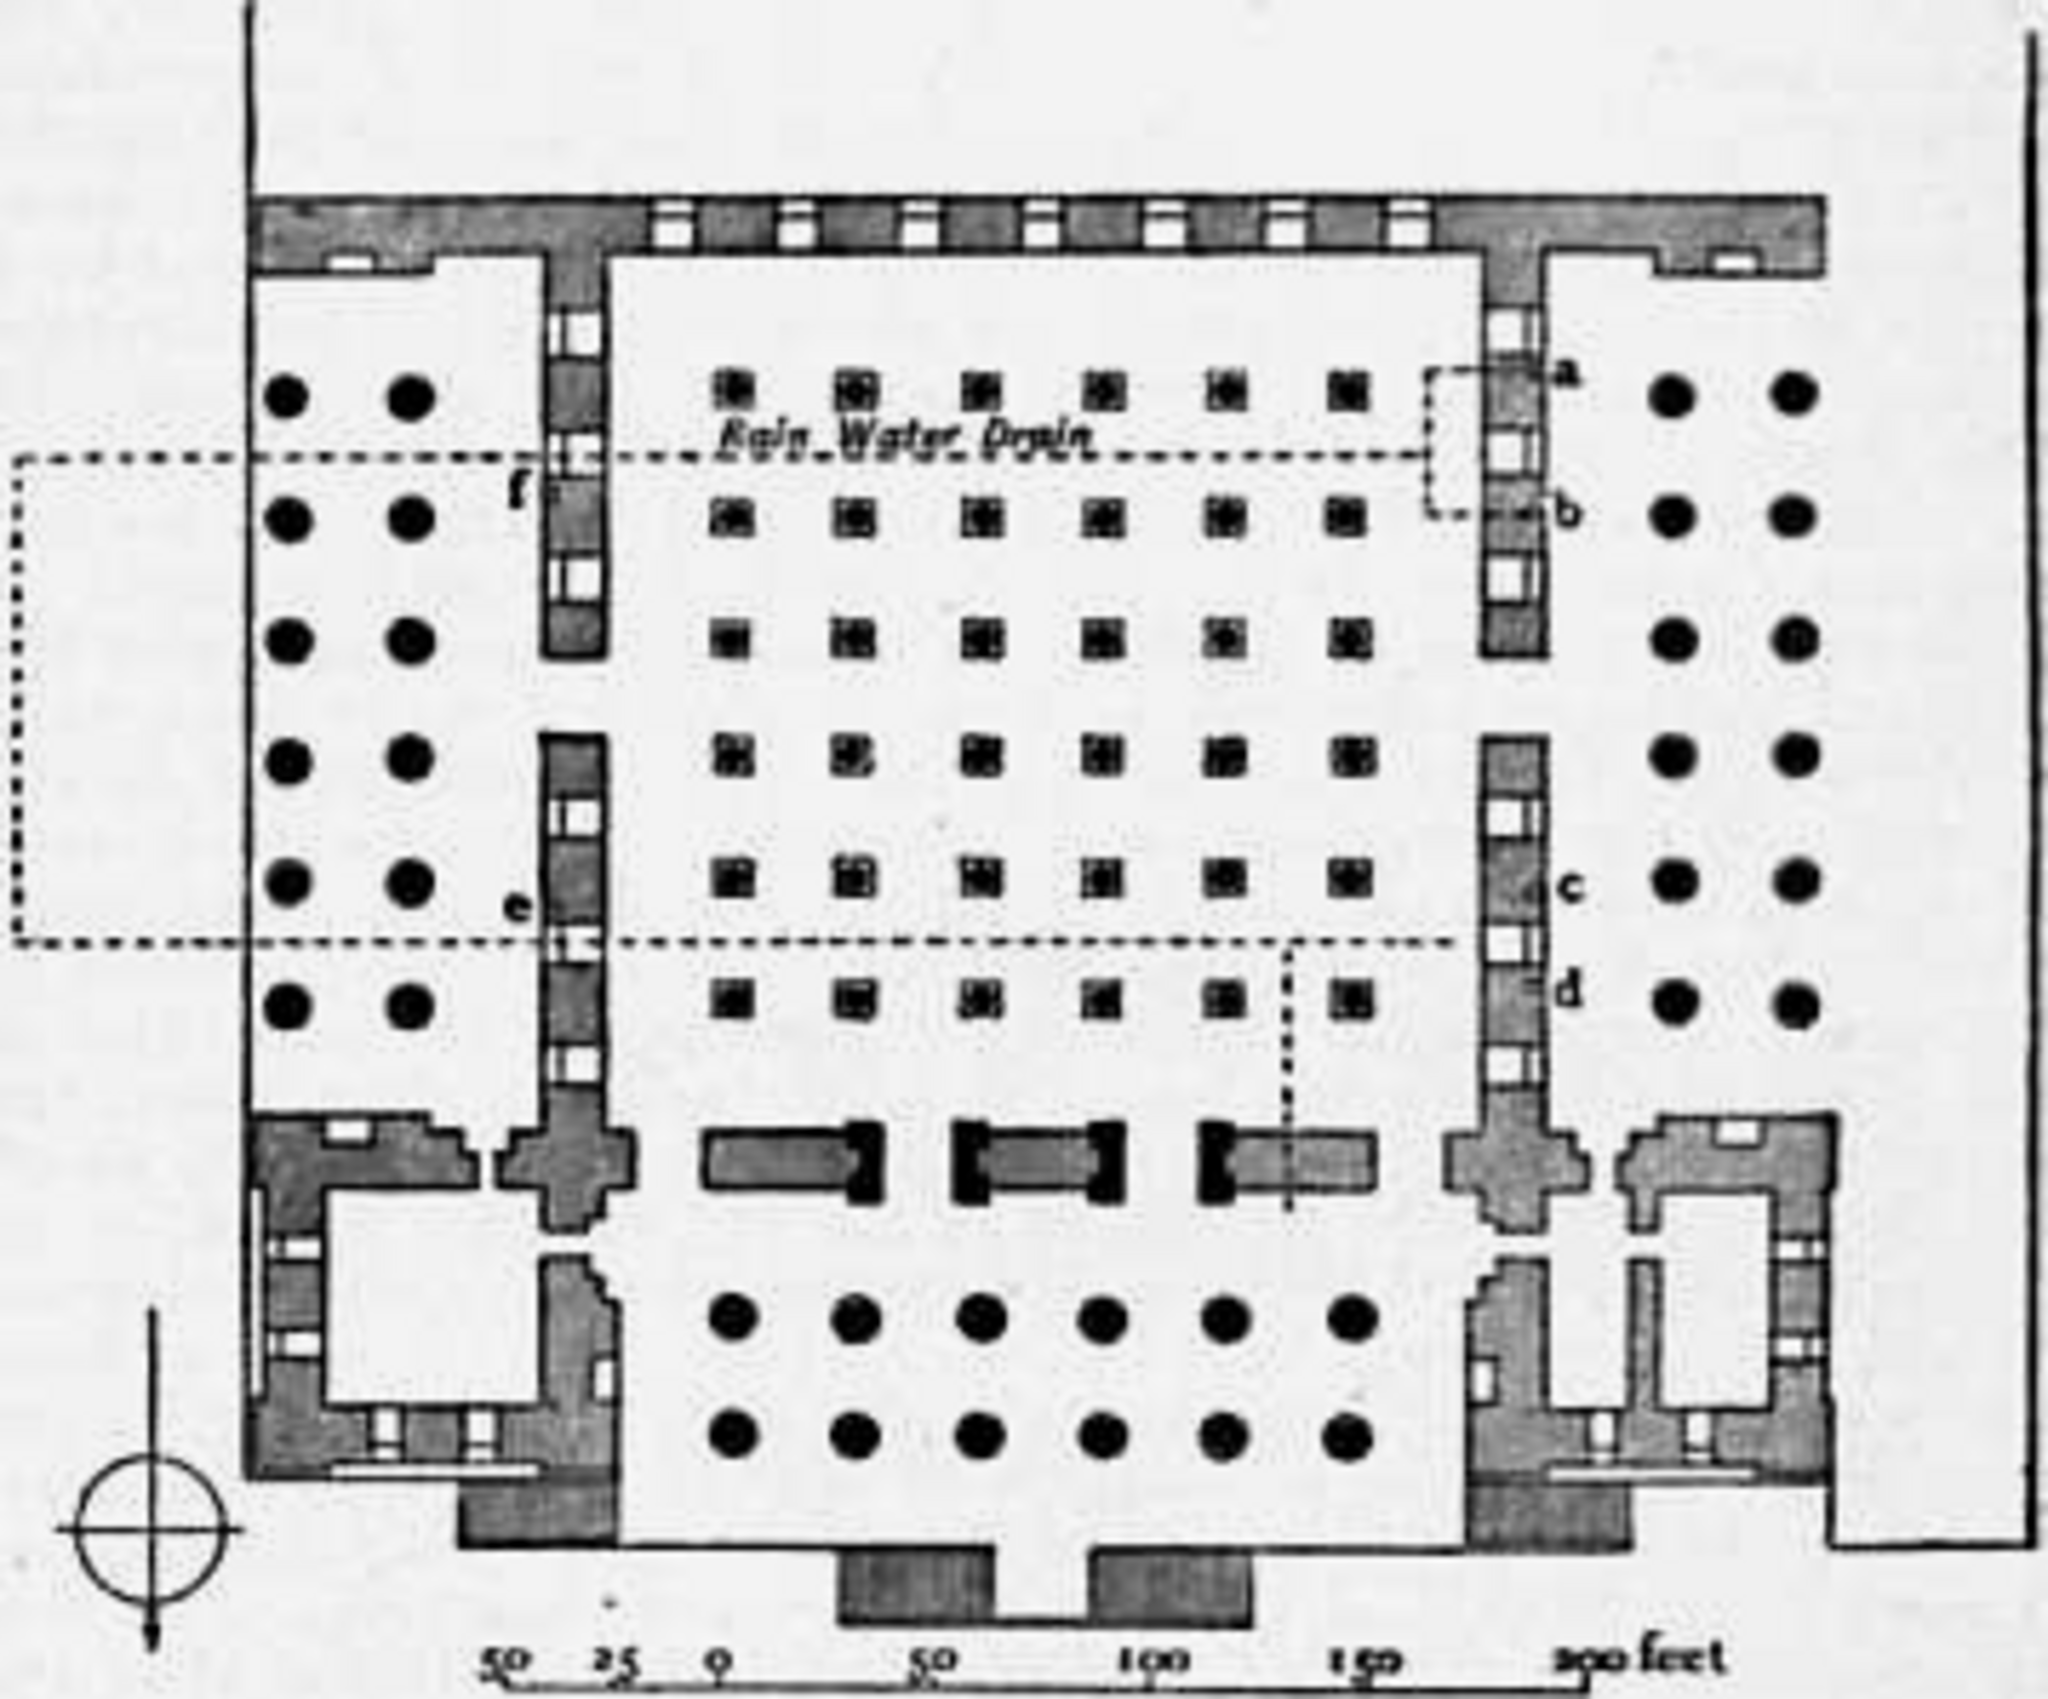
Title: 1911 Britannica-Architecture-Hall of Xerxes
Description: From R. P. Spier’s Architecture, East and West . Plan of the Hall of Xerxes . Illustration from 1911 Encyclopædia Britannica, article Architecture
Date: 2012-12-02 22:29:20
Categories: Hadish Palace of Xerxes I, PD Britannica, Images from Encyclopædia Britannica, Floor plans of Persepolis, 1910s architectural drawings, Architecture images from Encyclopædia Britannica, Images from the 1911 Encyclopædia Britannica, volume 2